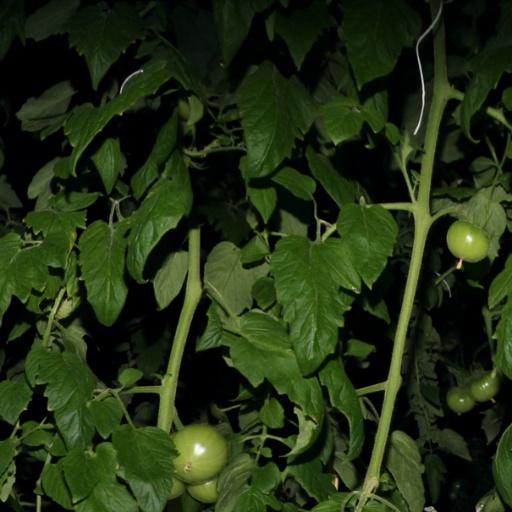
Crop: tomato